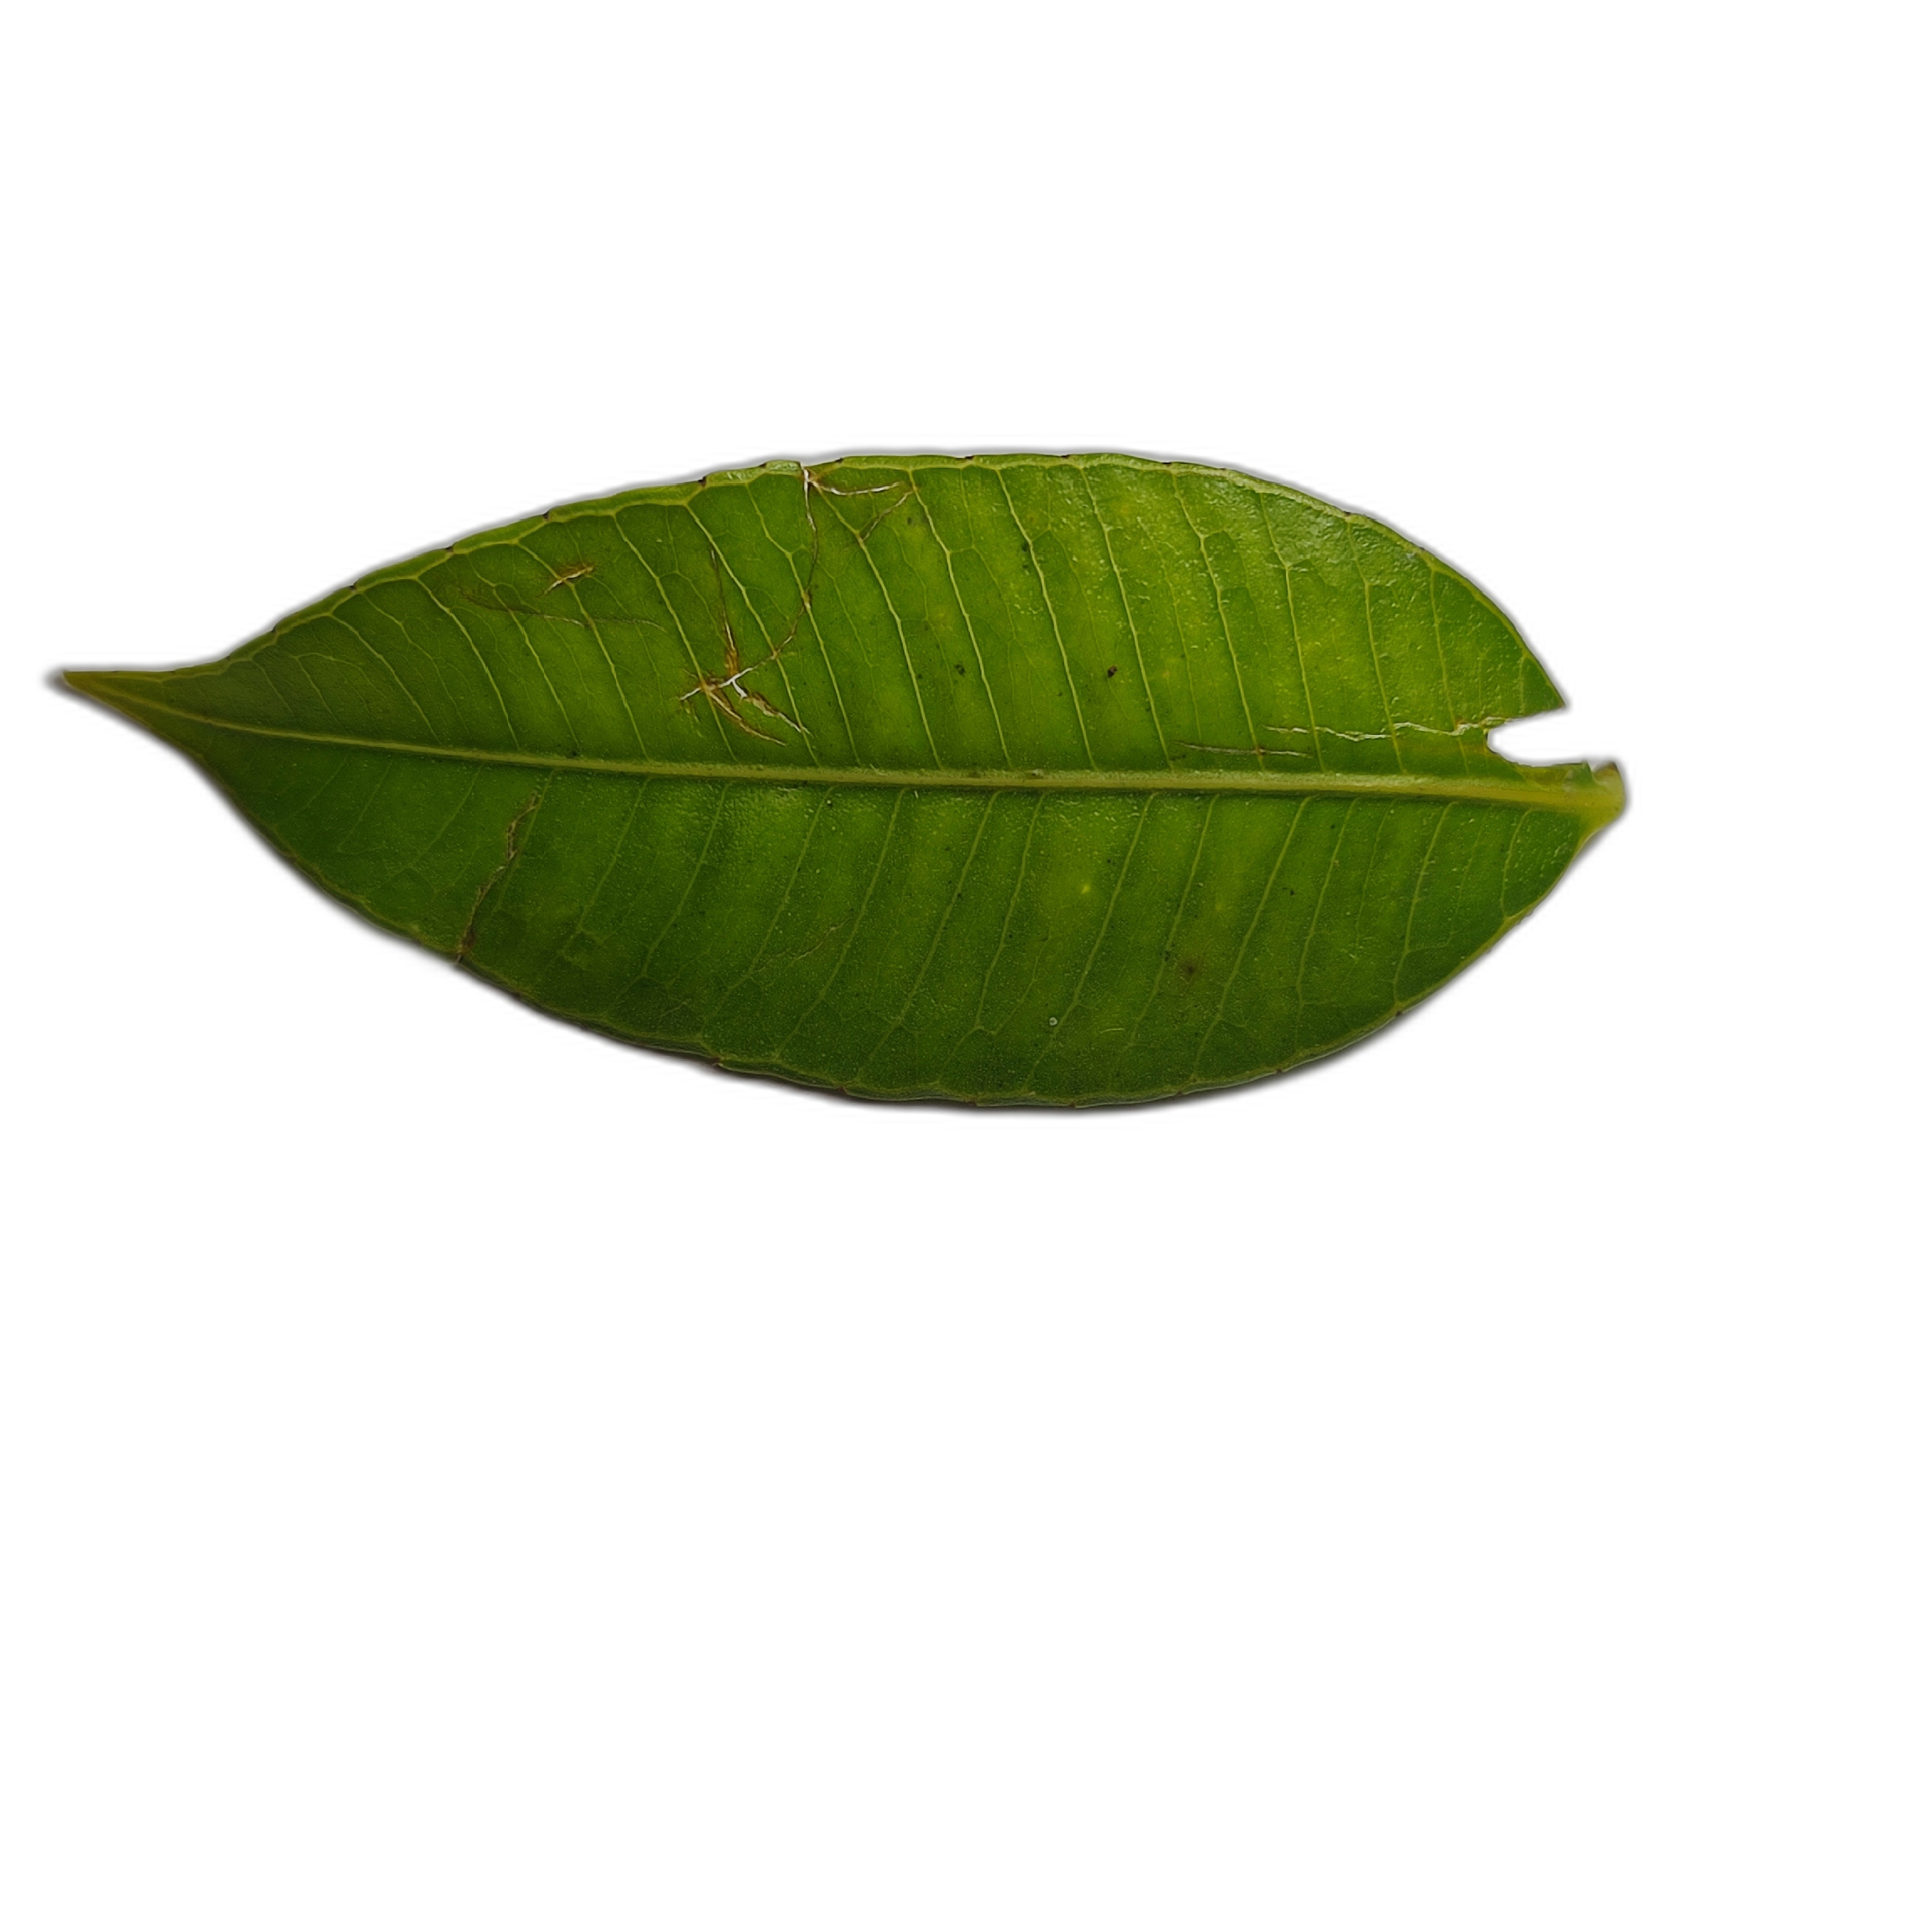
Label: healthy